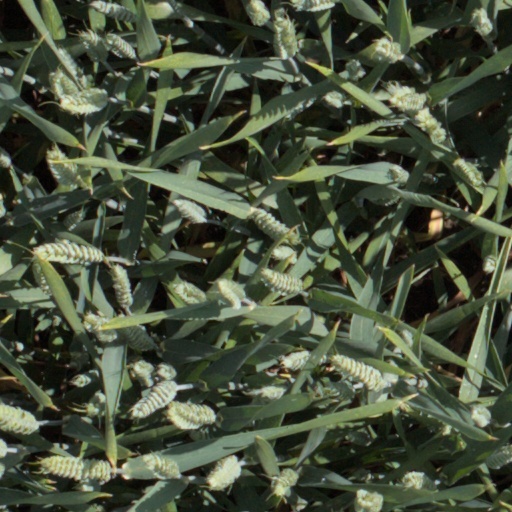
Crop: wheat